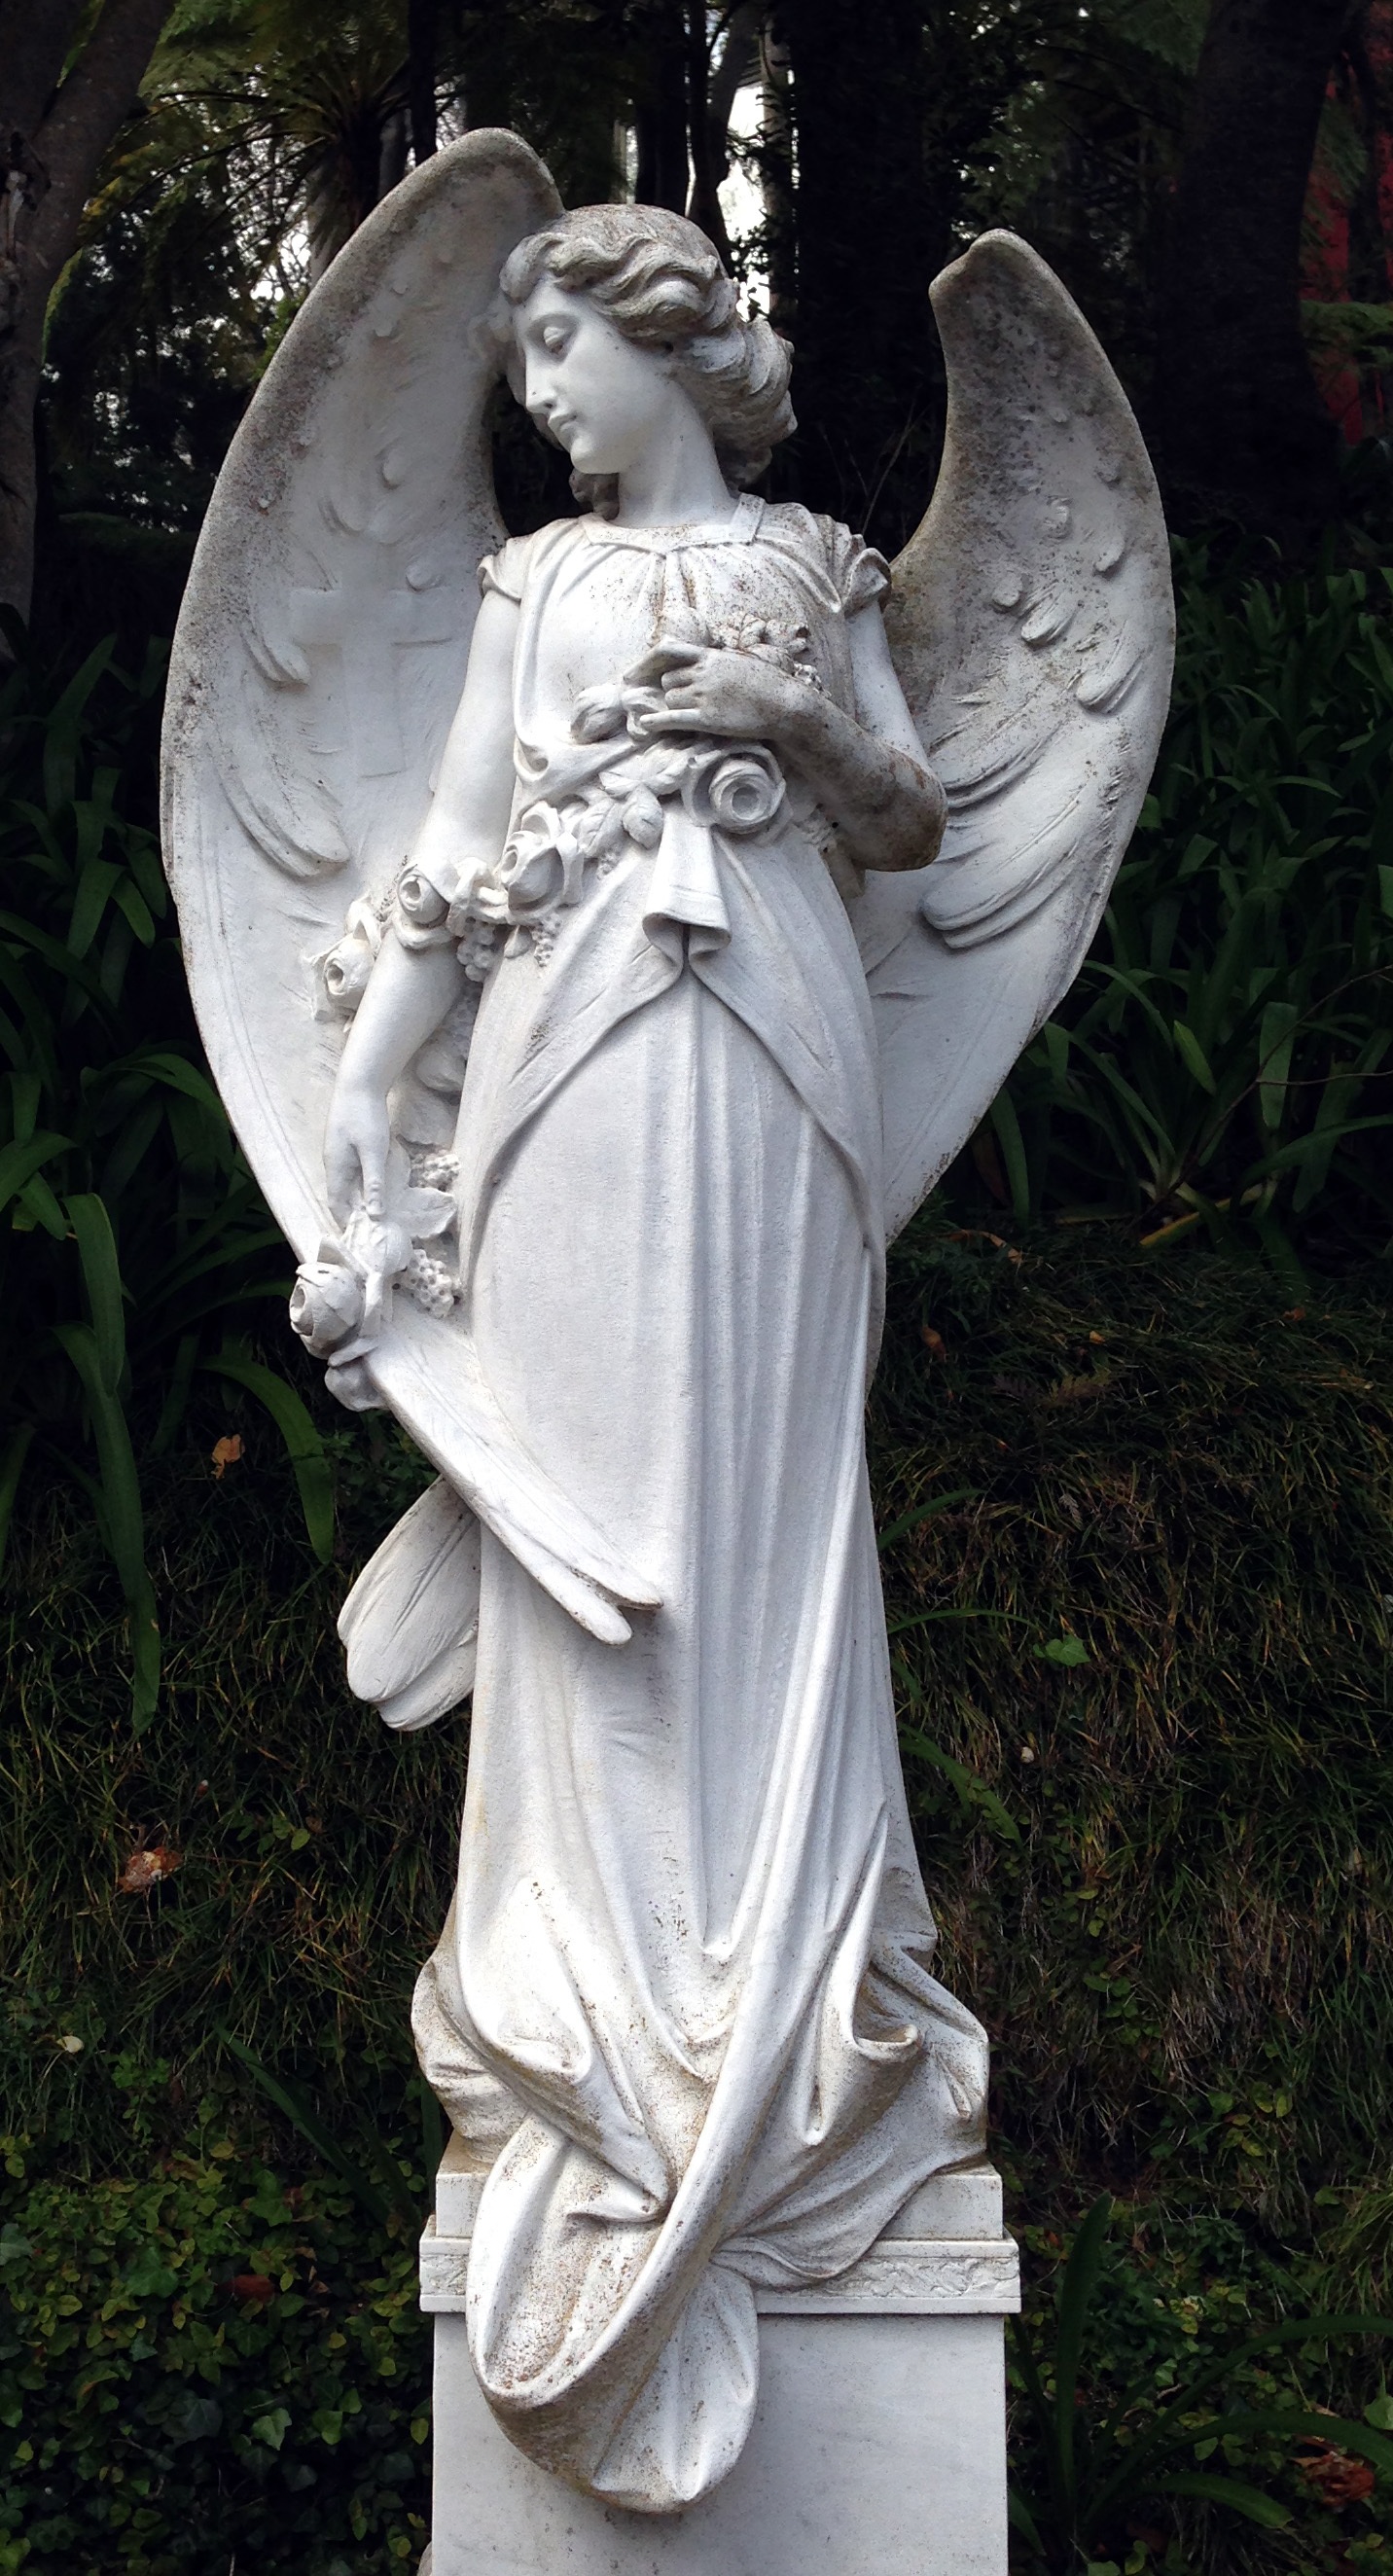
wing, woman, white, stone, monument, female, statue, sculpture, angel, art, figure, carving, stone statue, angel figure, mythology, madeira, angel statue, stone sculpture, stone carving, fictional character, stoneware, classical sculpture